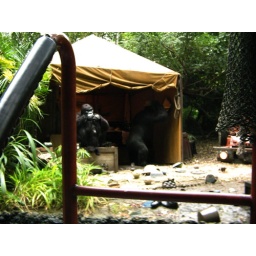
Gorillas engaged in monkey business at one of the tents along the river of the Jungle Cruise. 04/08/07